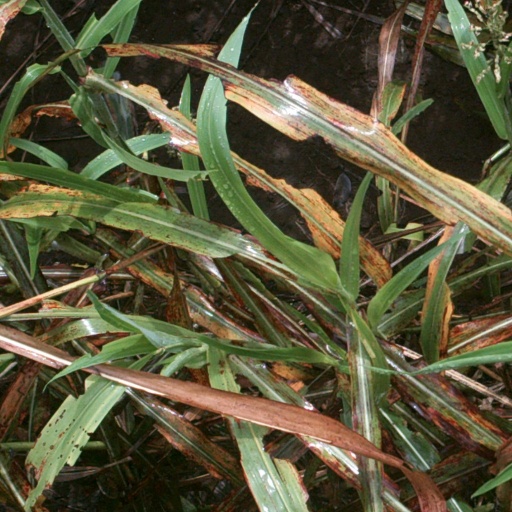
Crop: sorghum